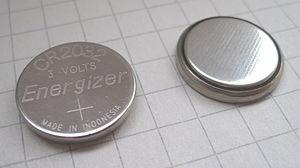
Le format des piles électriques est normalisé par la Commission électrotechnique internationale et par l'American National Standards Institute. Bien que la norme CEI soit devenue un standard, un certain nombre d'appellations propres aux fabricants de piles subsistent.
Une montre est un instrument de mesure du temps qui se porte sur soi. Une montre diffère d’une horloge, d’une pendule ou de tout autre instrument de mesure du temps par le fait qu’elle peut être emportée lors de déplacements sans que son fonctionnement soit altéré.